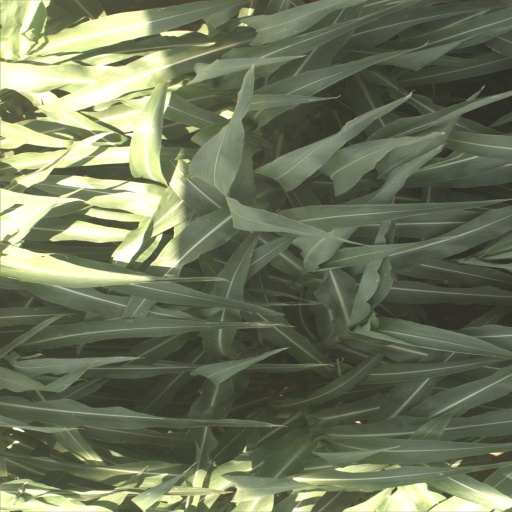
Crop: sorghum